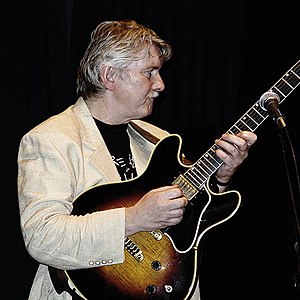
Pierre Dørge / Galleri
Pierre Dørge er en dansk guitarist, komponist, orkesterleder og musikmager. Dørge havde bassisten Erik Moseholm som lærer i skolen, og siden blev saxofonisten John Tchicai en anden afgørende inspiration for Dørges udvikling. Dørge dannede allerede som 14-årig sin egen gruppe, Copenhagen Jazz Quintet, og har siden dels spillet med vidt forskellige grupper som Leonardo Pedersens Jazzkapel, Cadentia Nova Danica, John Tchicais Kvartet, C M Musictrain, Hos Anna, Totalpetroleum og Svend Asmussens String Swing, og har selv haft en lang række forskellige orkestre: Padderok, Tubaba Troup, Thermænius og New Jungle Orchestra.